Pechersk (selo), Smolensky District, Smolensk Oblast

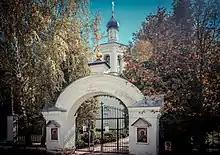
Church of Anthony and Theodosius of the Caves in Pechersk, Smolensk district, Smolensk region

Pechersk, also spelled Pechyorsk, is a rural locality (a "selo") in Smolensky District of Smolensk Oblast, Russia, located north of Smolensk. Population: 4,067 (1998 est.).